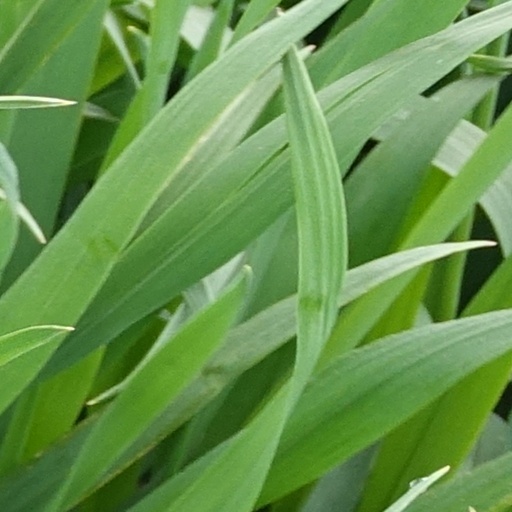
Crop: wheat